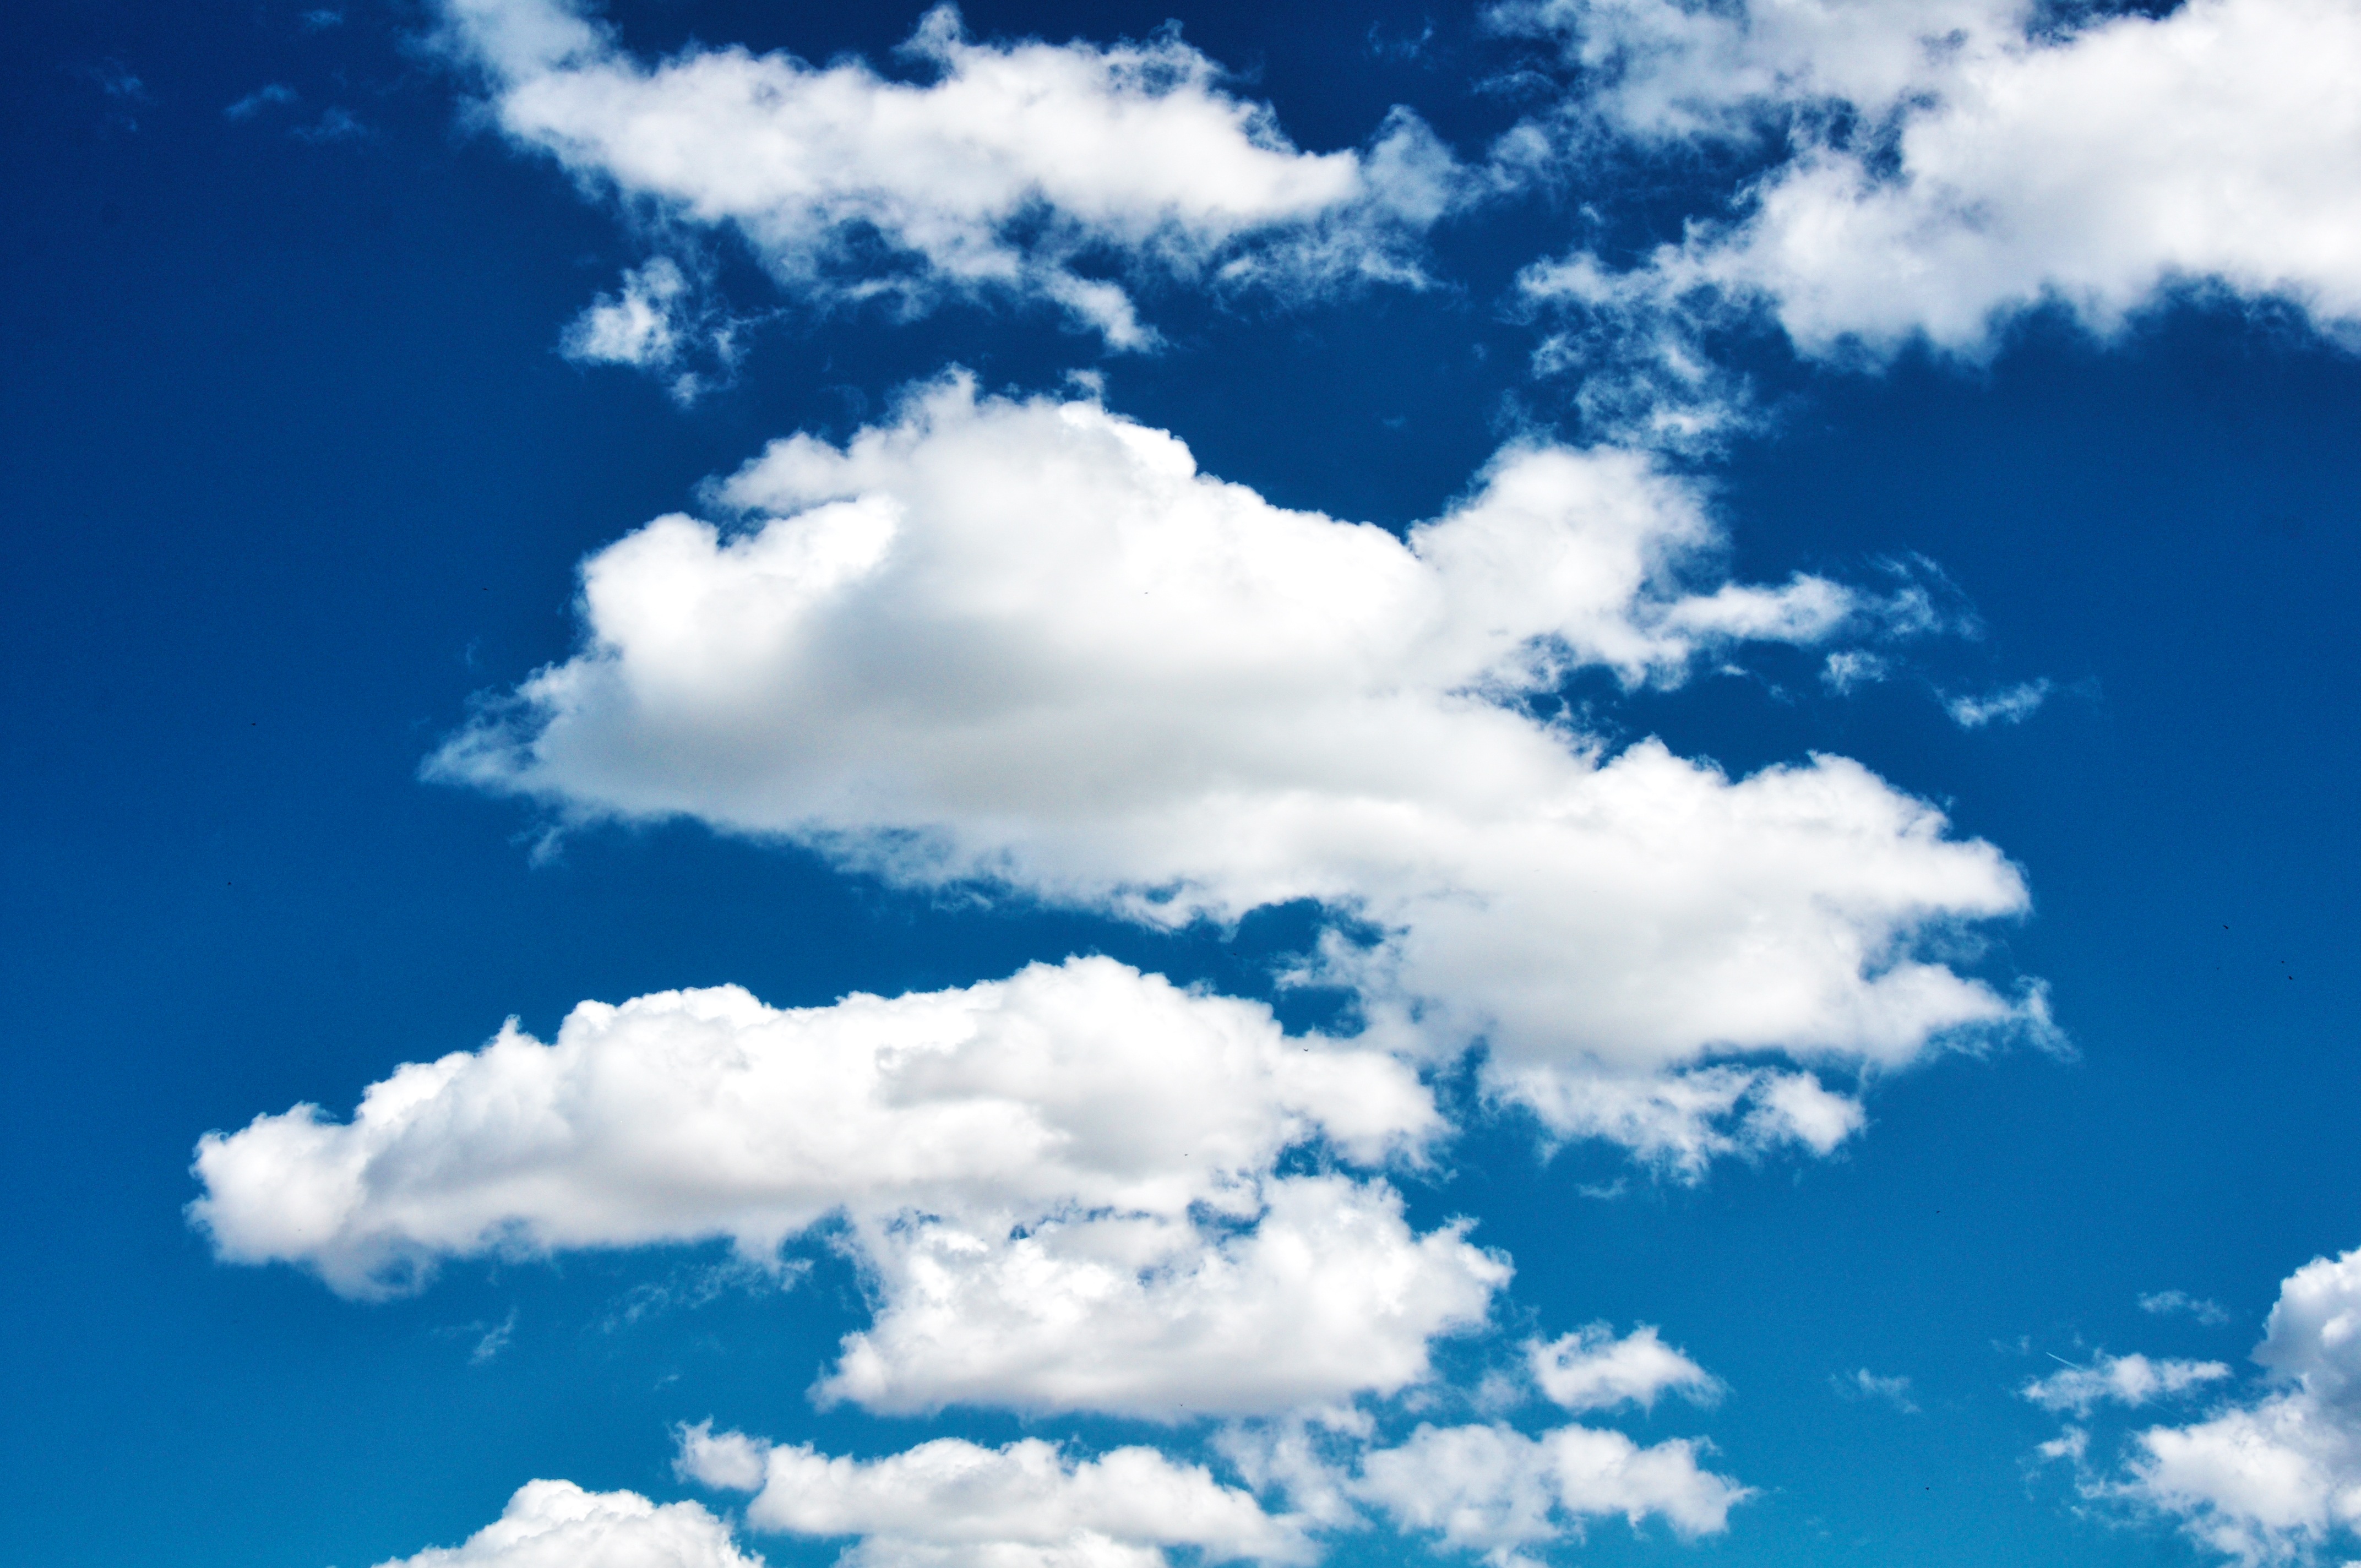
nature, cloud, sky, sunlight, cloudy, atmosphere, daytime, cumulus, blue, background image, cloud cover, clouds, background, day, cloudy sky, meteorological phenomenon